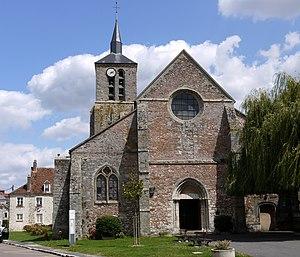
Eglise Saint-Loup, Croix en Brie, Ile de France, France L'église actuelle est édifiée à partir du XIIIe siècle par les hospitaliers de Saint-Jean-de-Jérusalem. La nef est reconstruite, dans le même style, au XVIIIe siècle.
L'église Saint-Loup-de-Sens est une église catholique située à la Croix-en-Brie, en France.
Cet article recense les monuments historiques de l'est de la Seine-et-Marne, en France.
La Croix-en-Brie est une commune française située dans le département de Seine-et-Marne, en région Île-de-France.